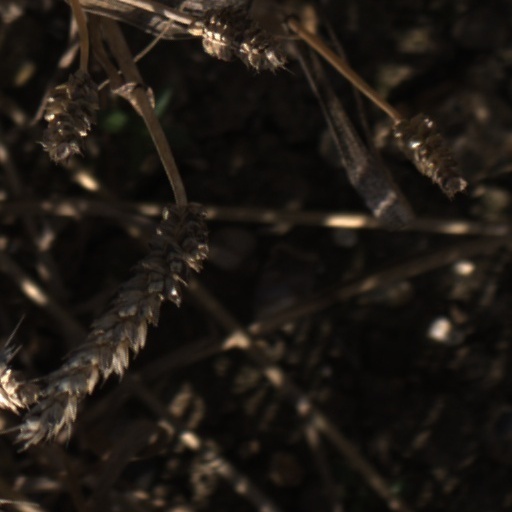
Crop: wheat